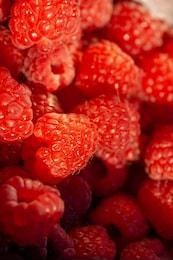
Label: raspberry